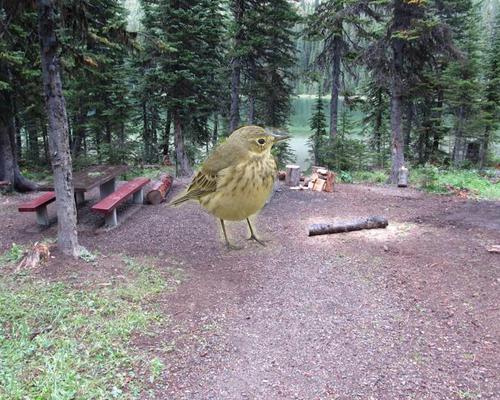
Bird species: American_Pipit
Bird type: landbird
Background: land